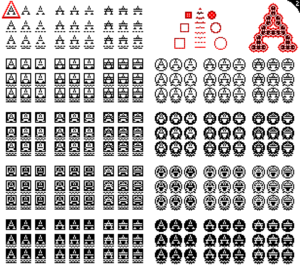
Figure 2. Les styles préprogrammés sont cumulables, voire paramétrables (mais alors guère nombreux dans les années 1980). Les outils de texte actuels (au rendu vectoriel comme bitmap,) conservent cet héritage pratique et simplifié (italique, souligné, gras, et parfois “grisé” en noir et blanc). Les superpositions sont automatiques (activables individuellement dans l'éditeur de fonte). En conservant le même glyphe que dans la figure 1, et en y associant certaines formes prédessinées (cadres, lignes…), les combinaisons itératives semblent polymorphes
Le pixel art [pik.sɛl.aʁ], aussi appelé art du pixel ou art des pixels [aʁ.dy/de.pik.sɛl] au Québec, désigne une composition numérique qui utilise une définition d'écran basse et un nombre de couleurs limité. De fait, le matériau de base du pixel art est la représentation plastique du pixel. C'est-à-dire une surface plus ou moins carrée et colorée, comme composante élémentaire de toute création de pixel art. Ces contraintes de moyens minimalistes imposent une stylisation, au cœur d'une recherche esthétique où chaque pixel a son importance. Ainsi, créer une œuvre où les pixels seraient simplement discernables les uns des autres n'est pas une condition suffisante pour en faire du pixel art.